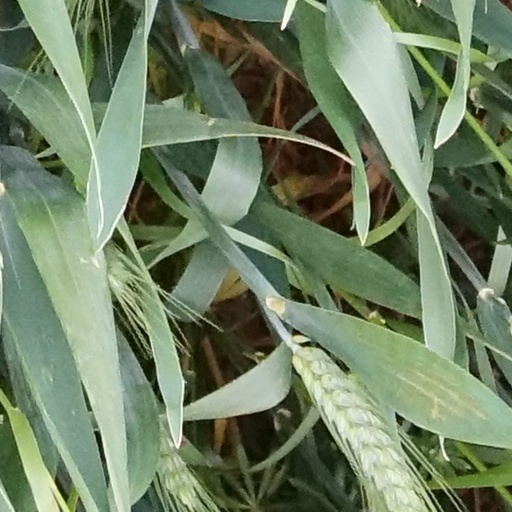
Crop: wheat